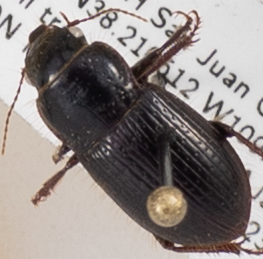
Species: Piosoma setosum
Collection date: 2022-08-23
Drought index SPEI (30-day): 1.45
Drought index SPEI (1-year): -0.46
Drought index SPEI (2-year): -1.28